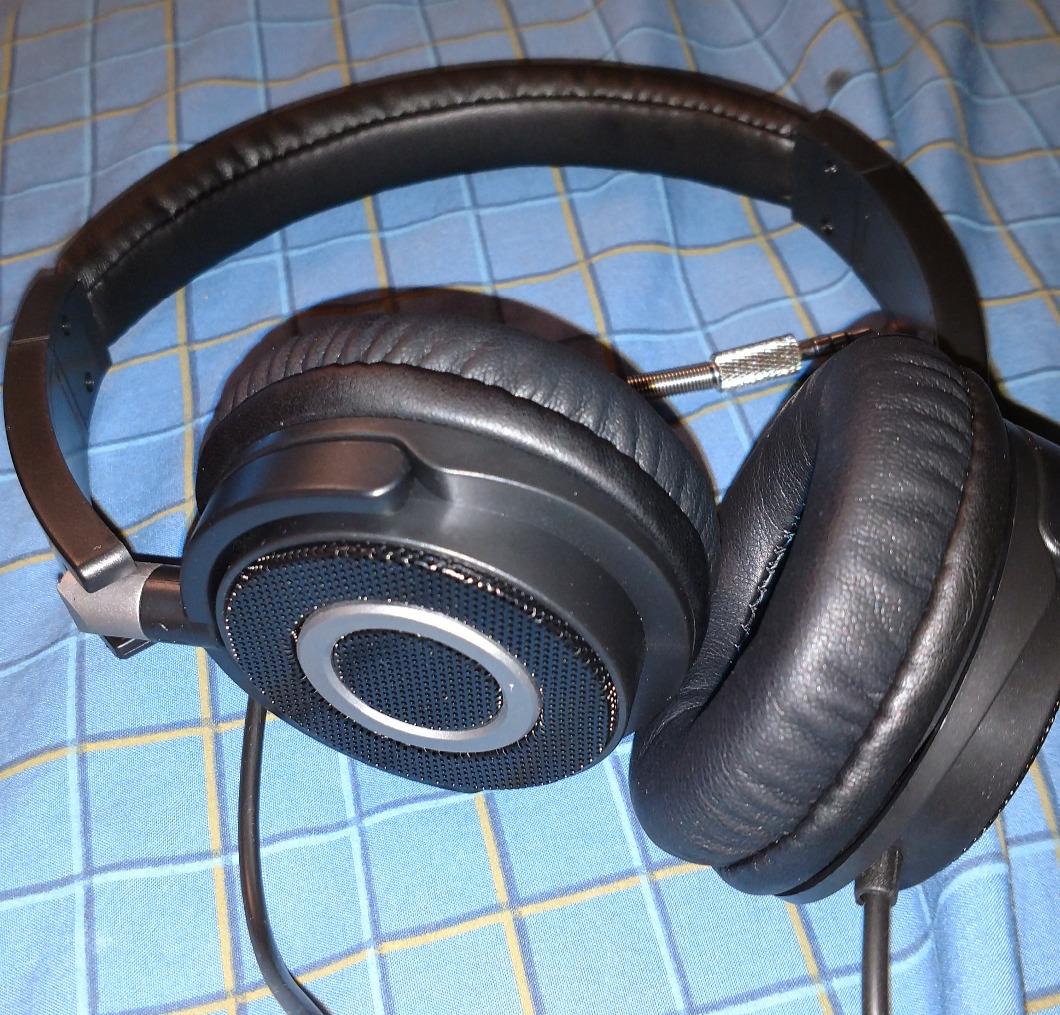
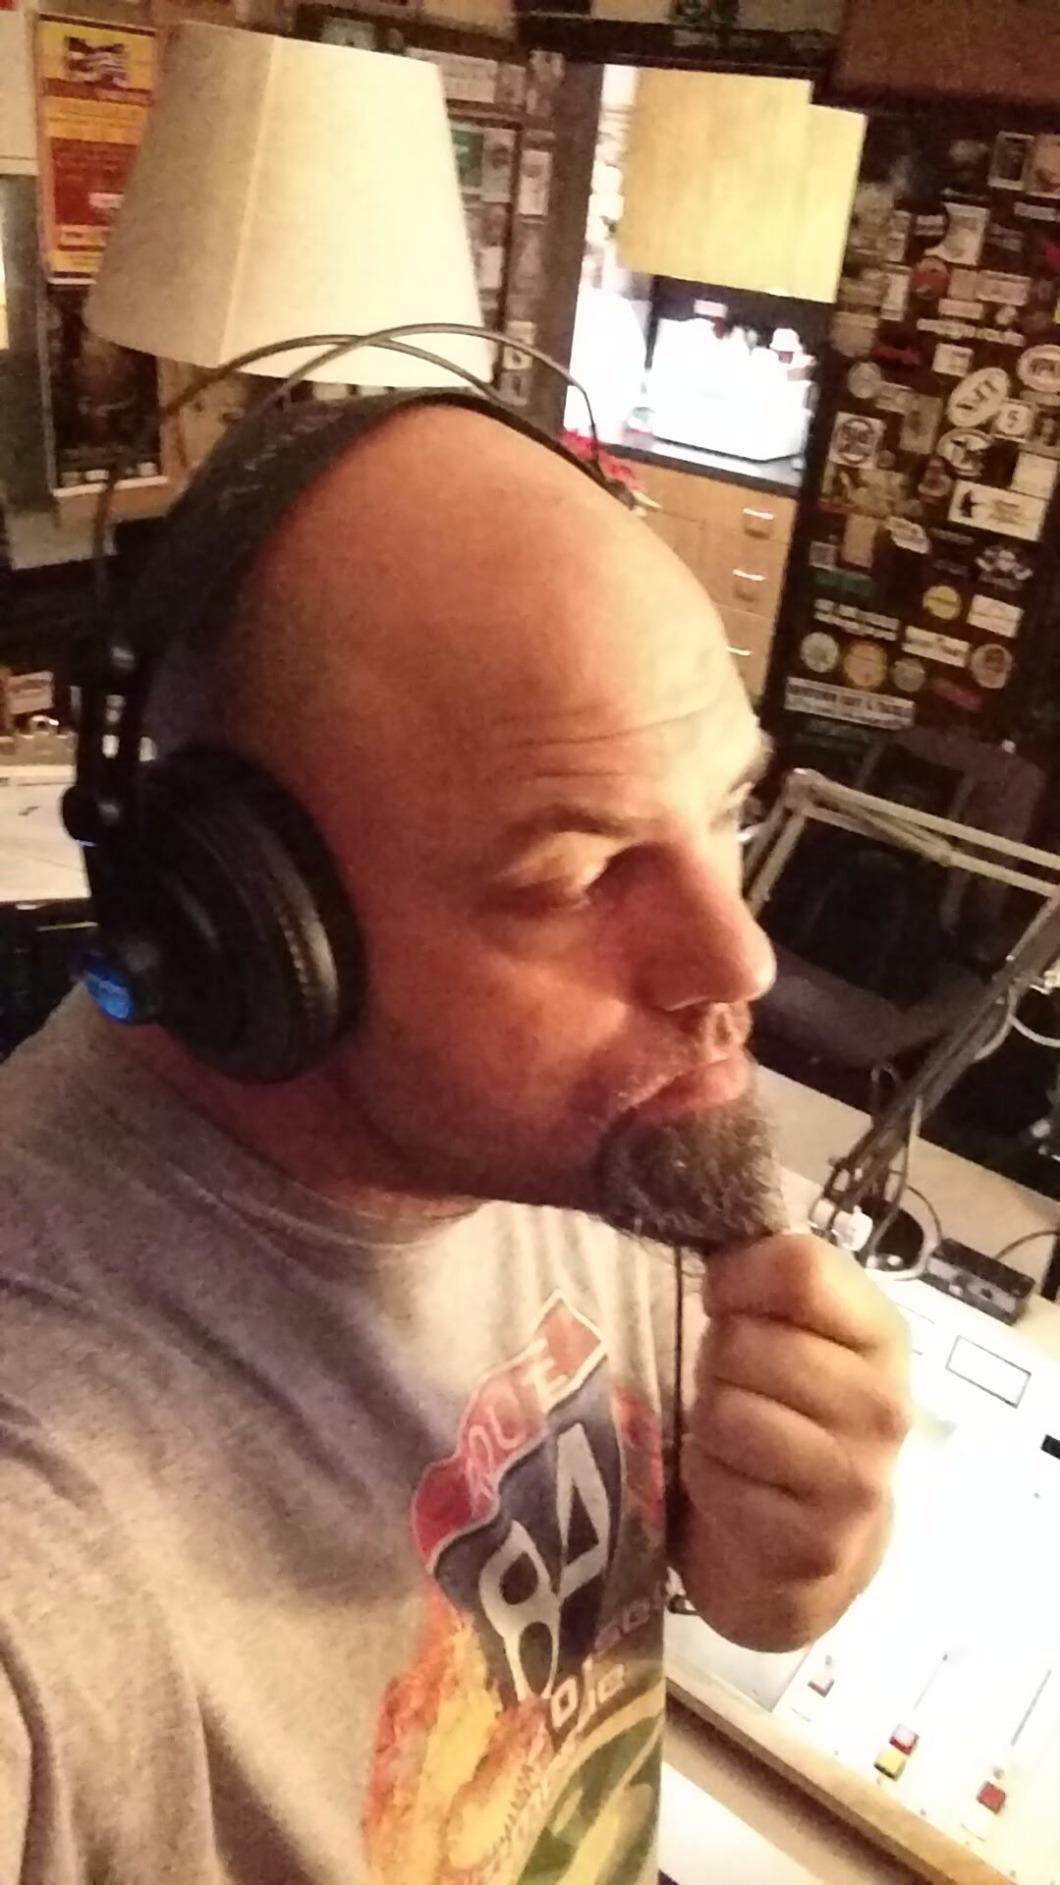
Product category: headphones
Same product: no